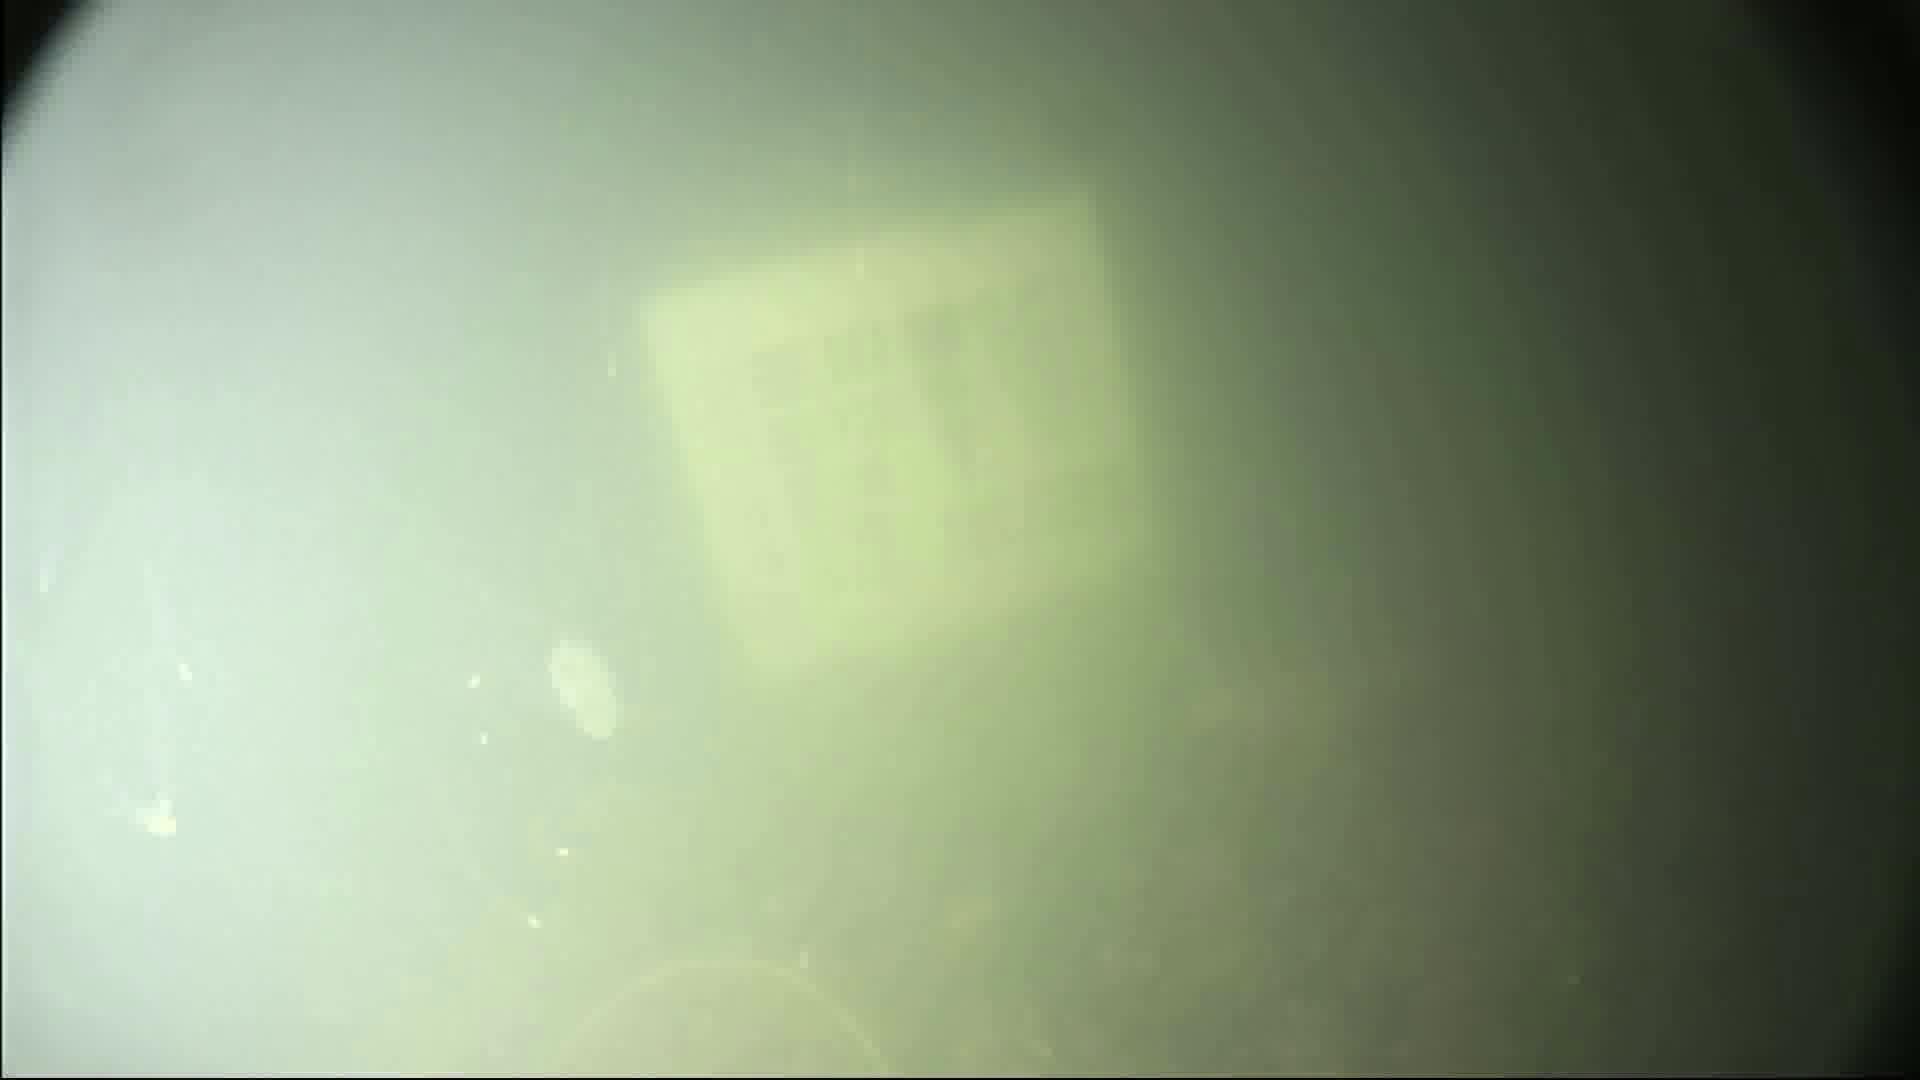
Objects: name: jellyfish